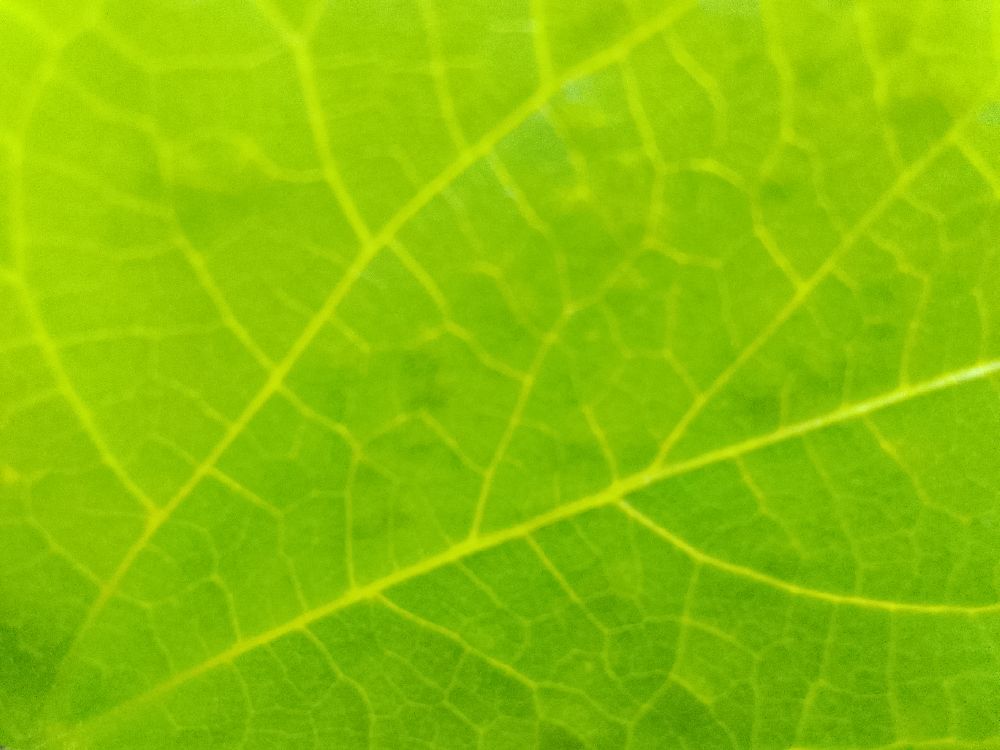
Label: healthy